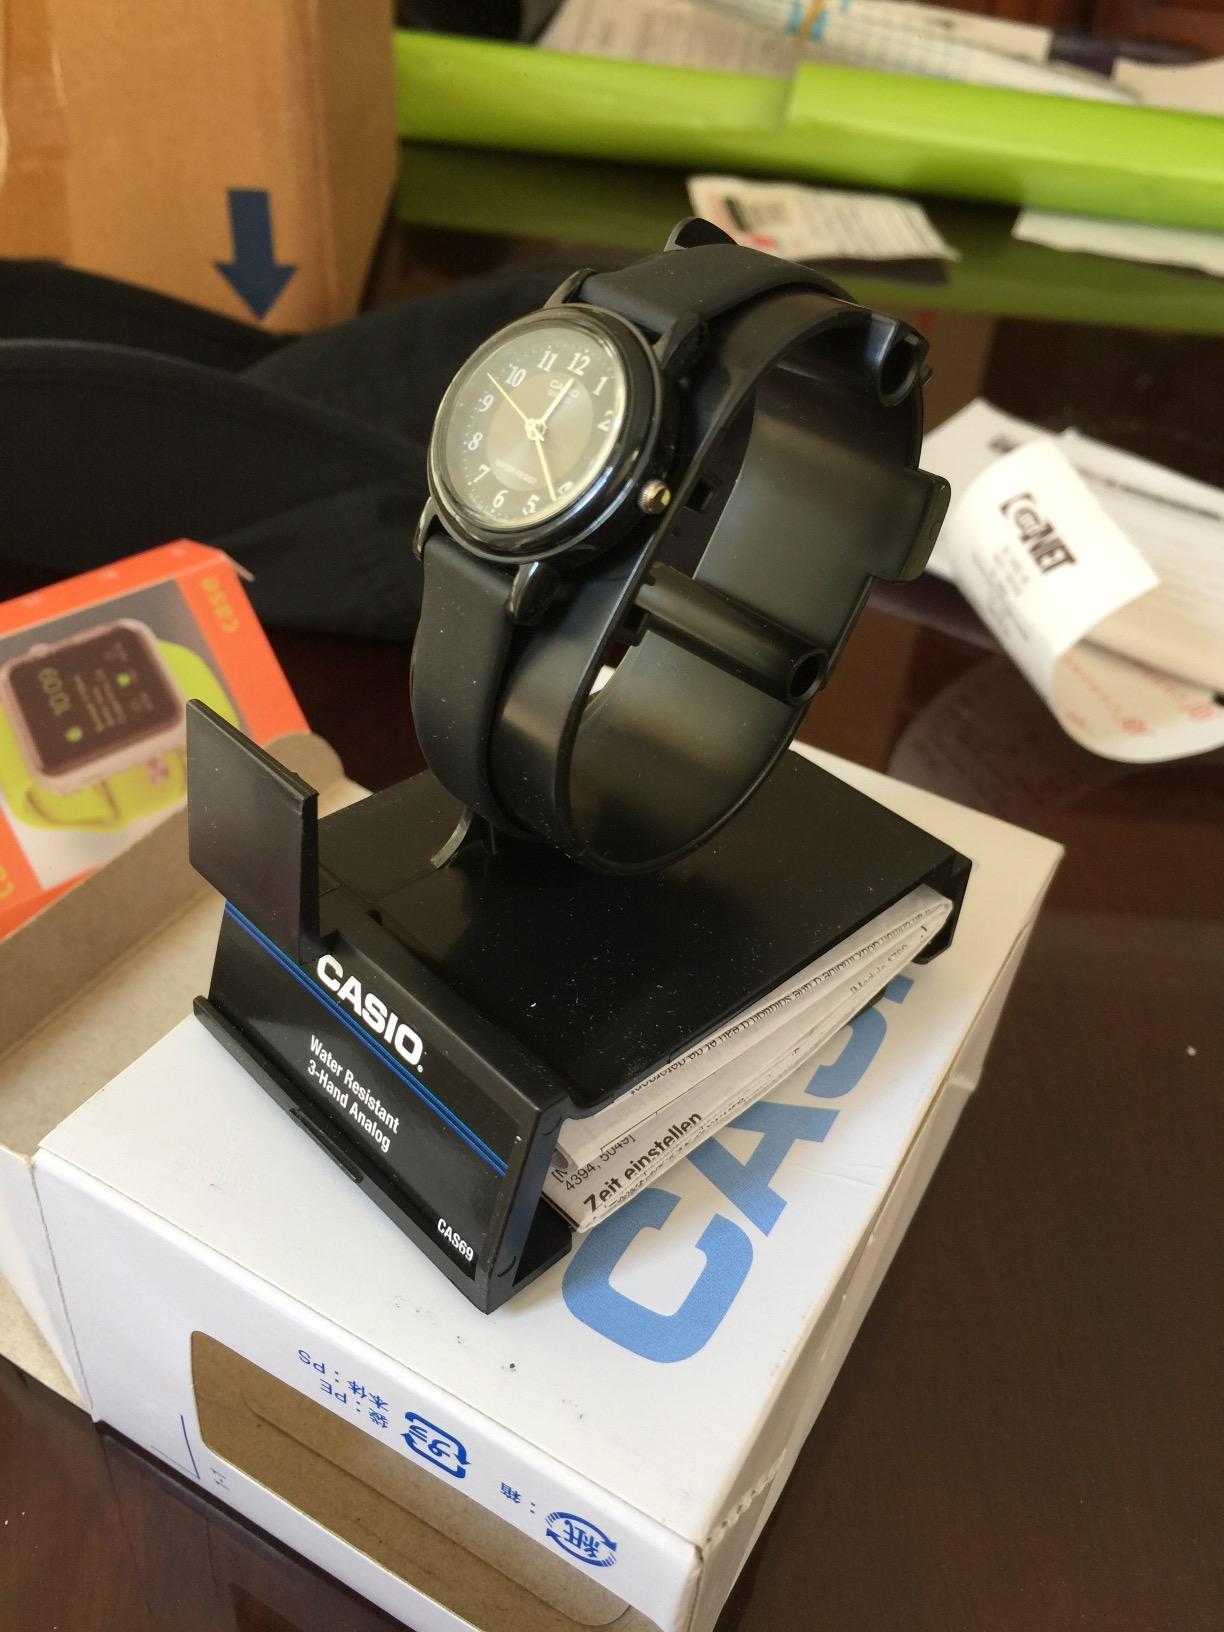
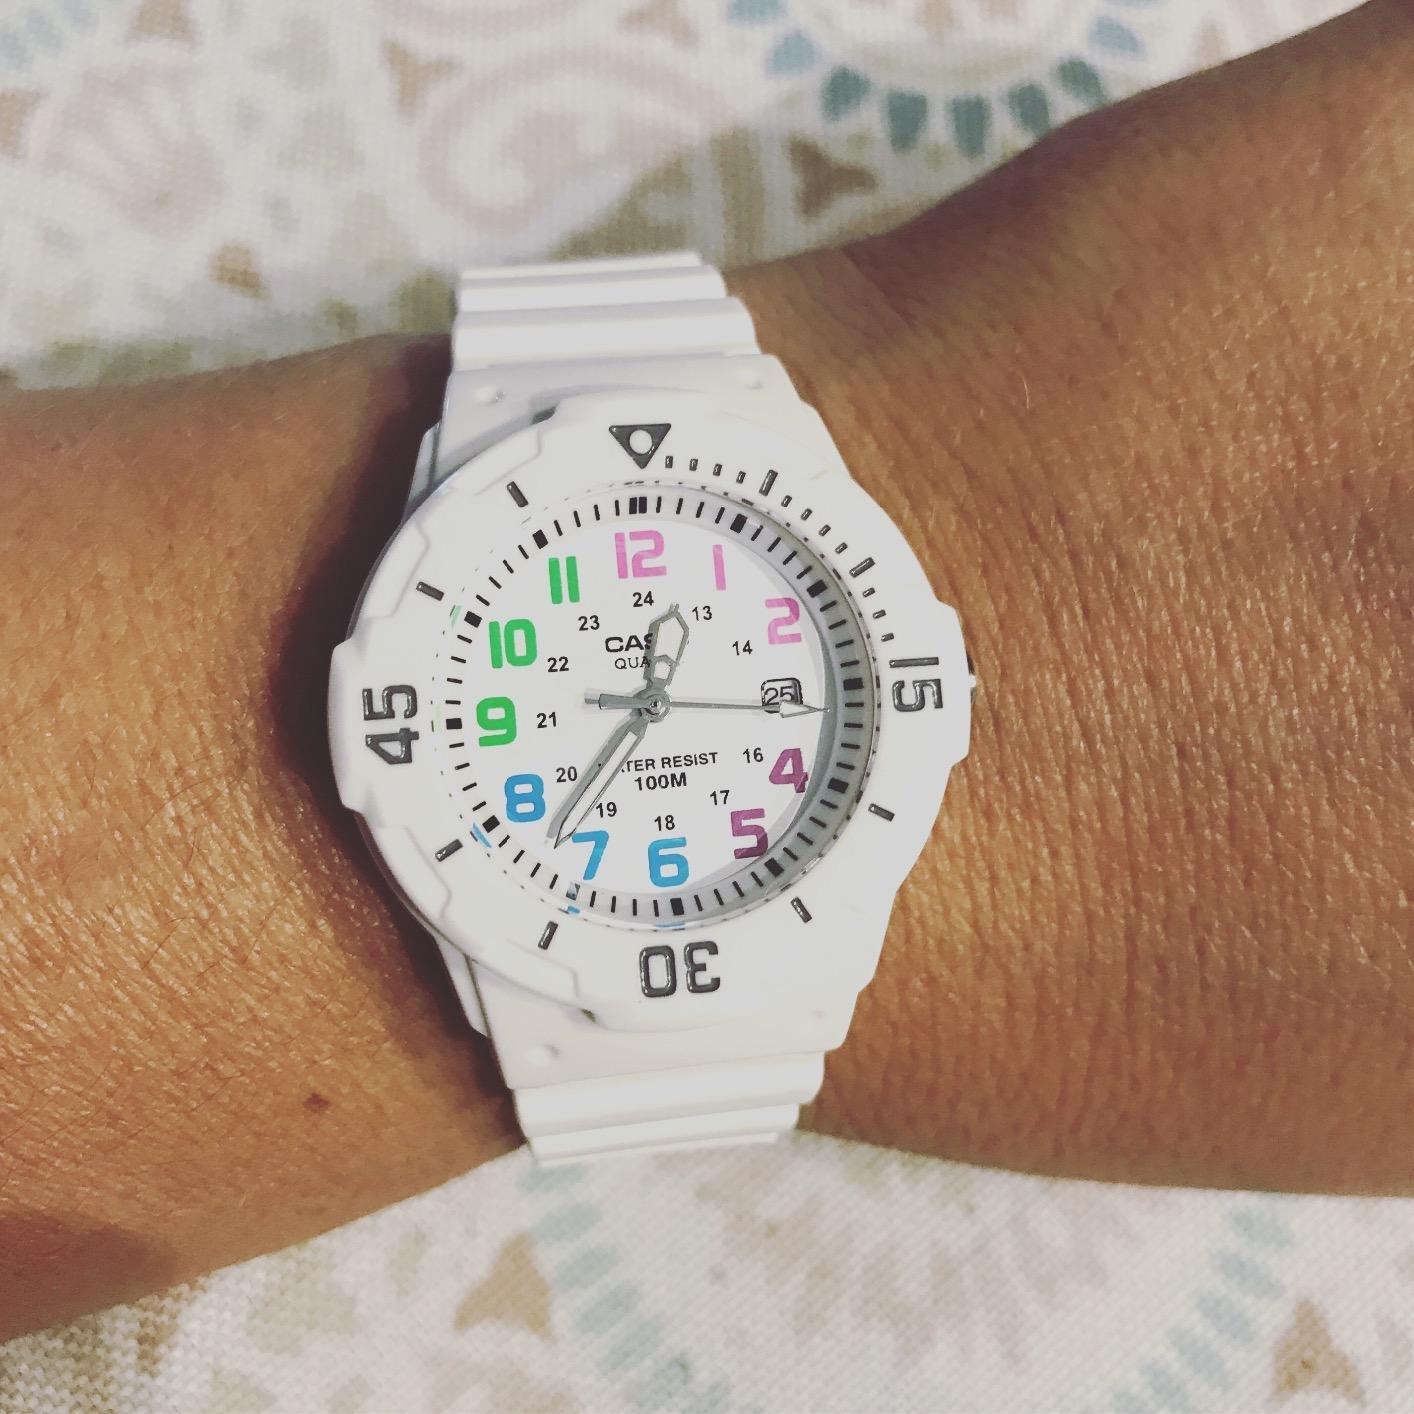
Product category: accessories_watch
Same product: no